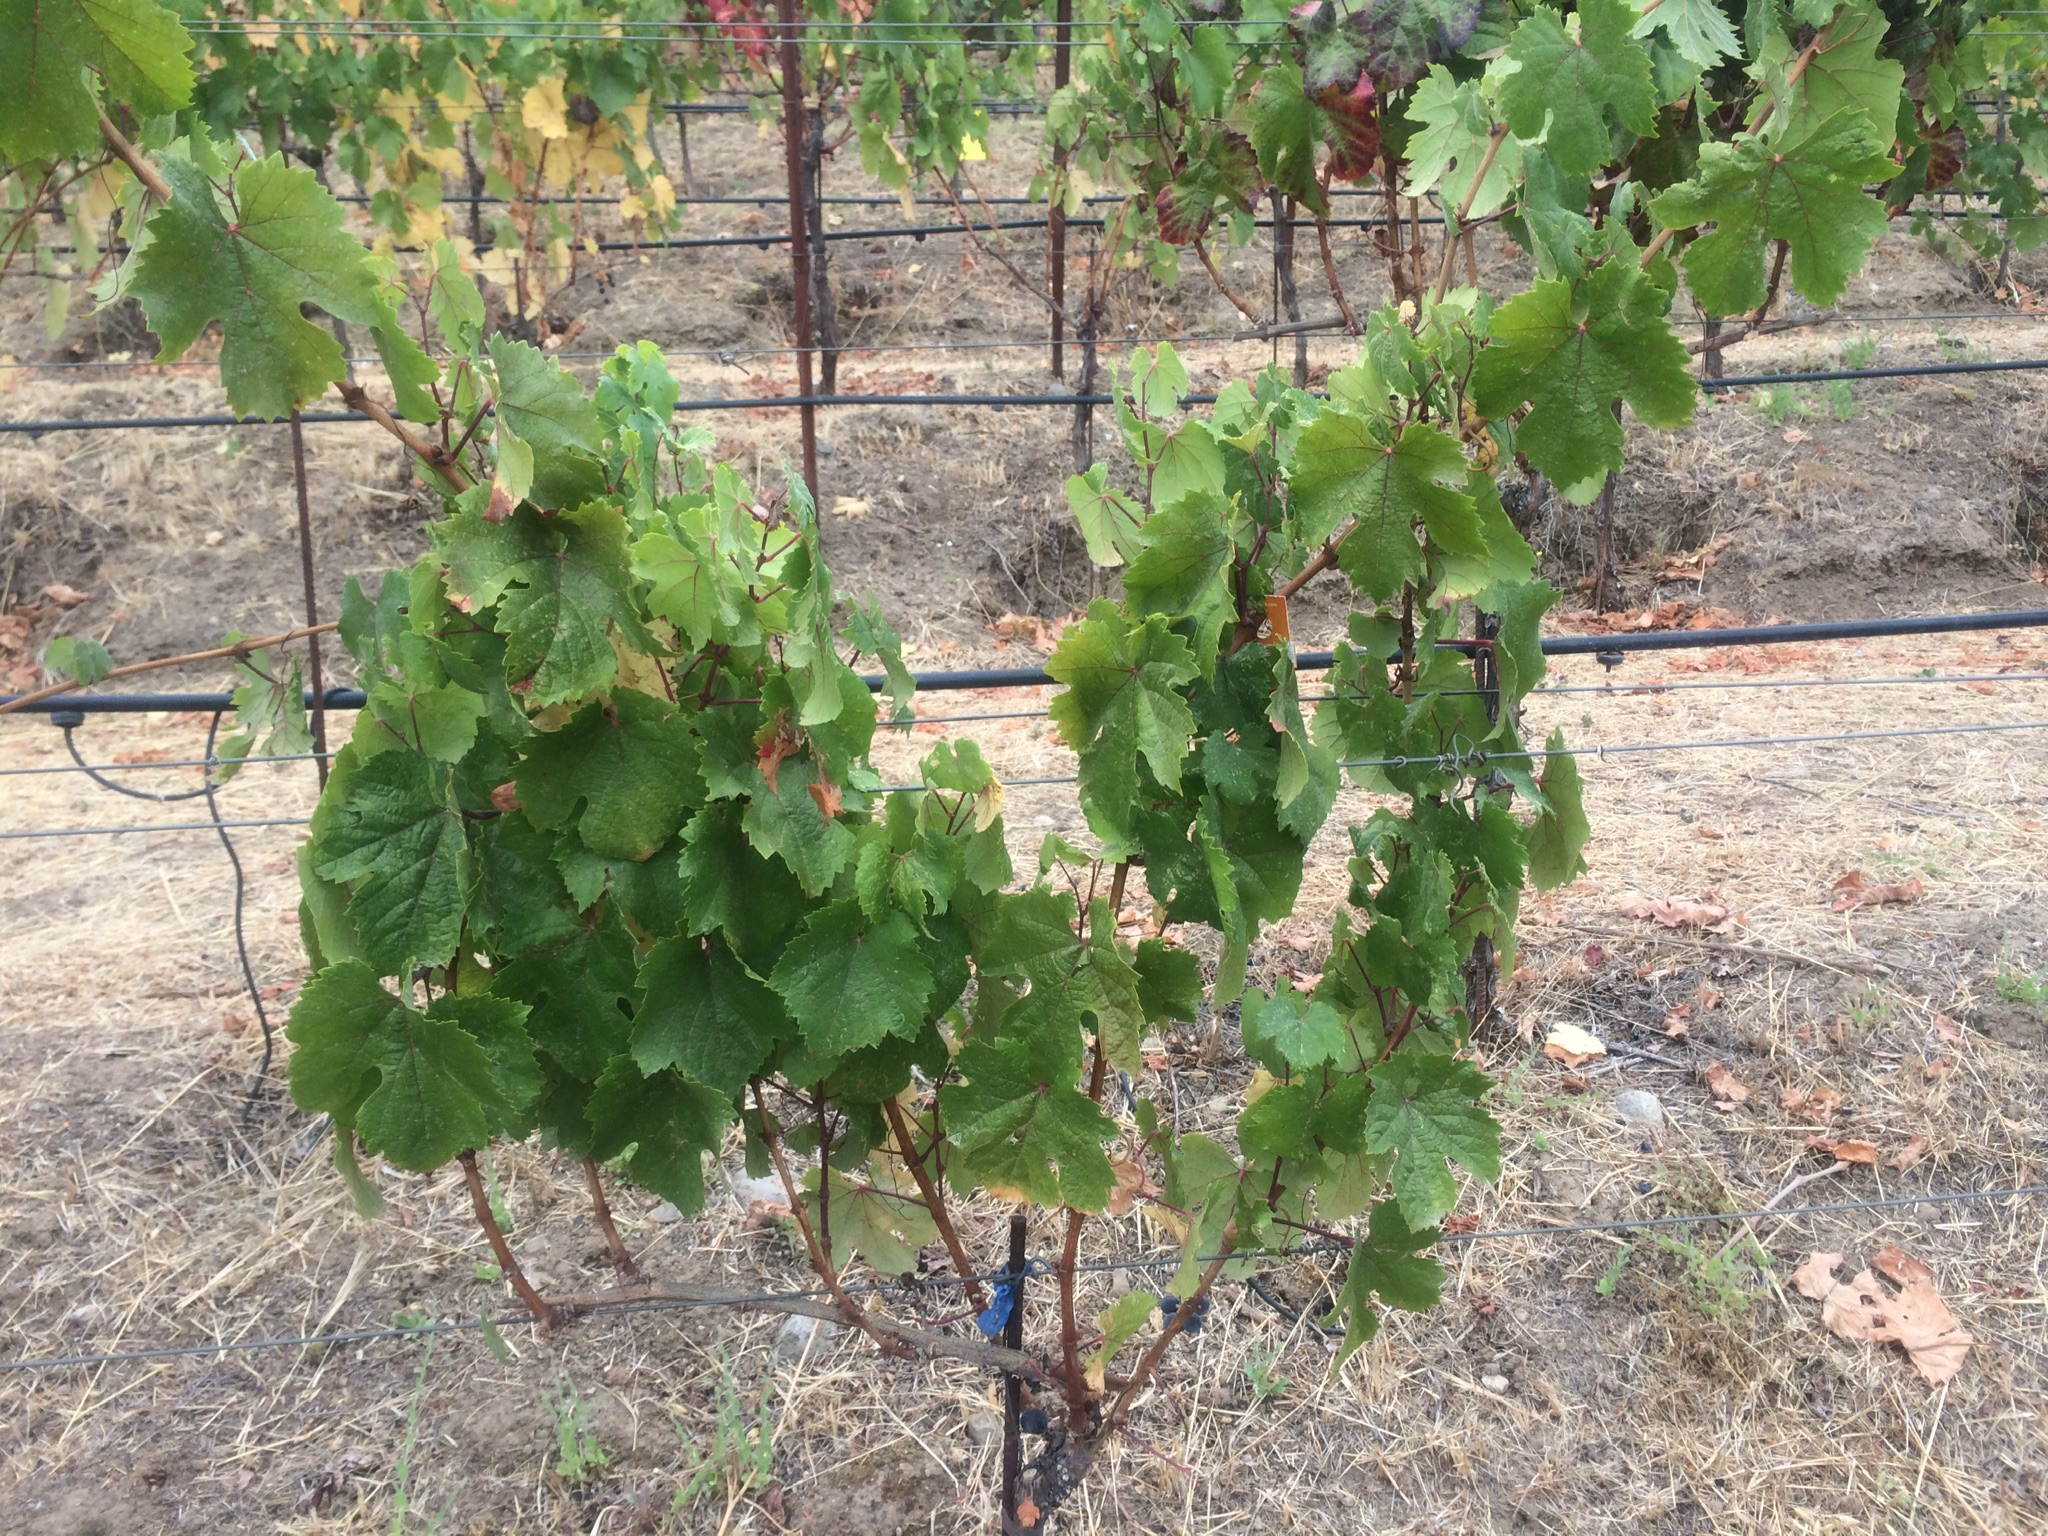
Label: No Virus